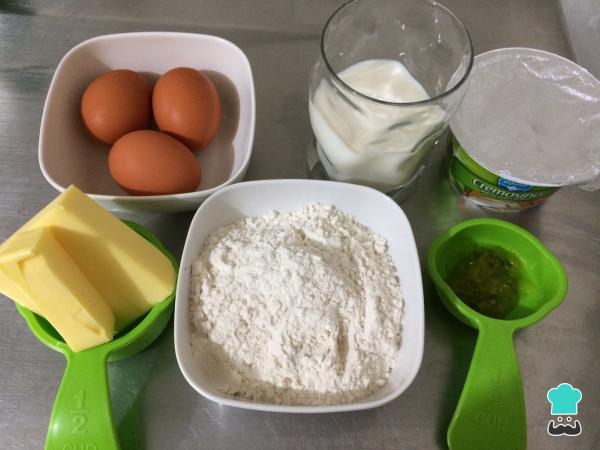
Antes de realiza los profiteroles rellenos de queso, el primer paso es alistar todos los ingredientes.